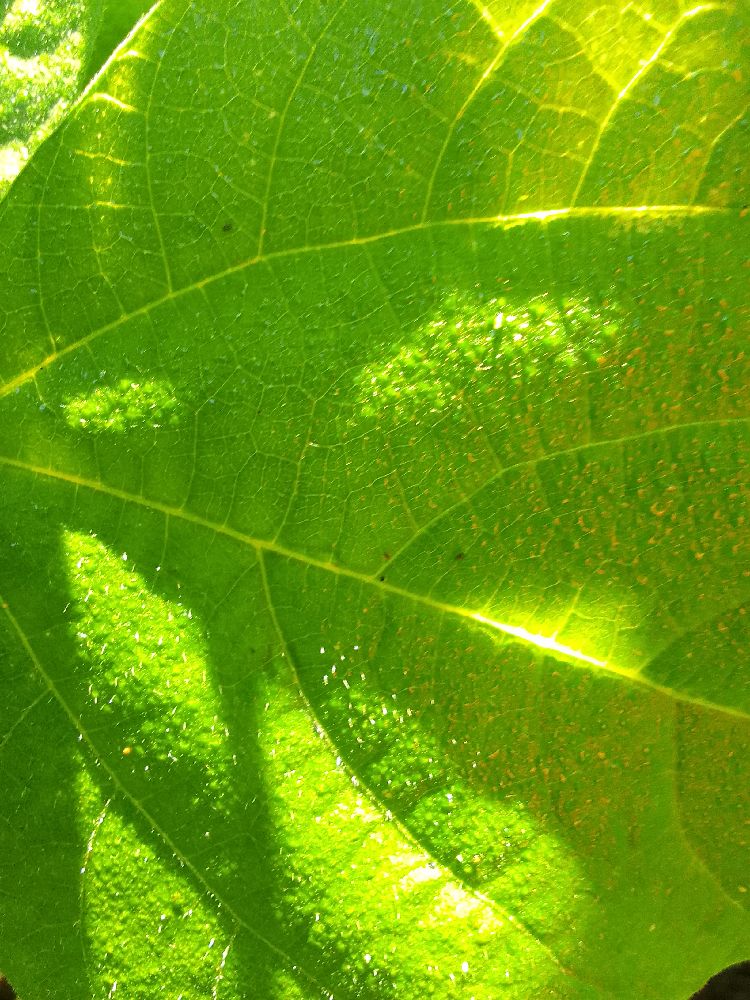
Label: healthy